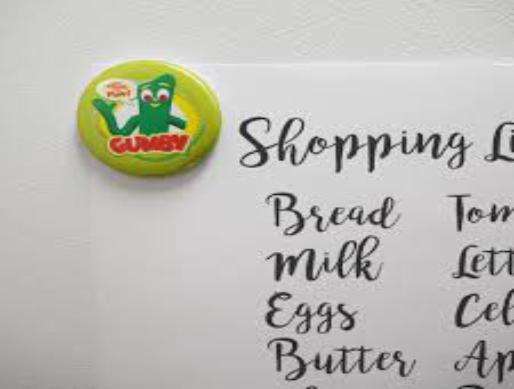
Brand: gumby
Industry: Clothes